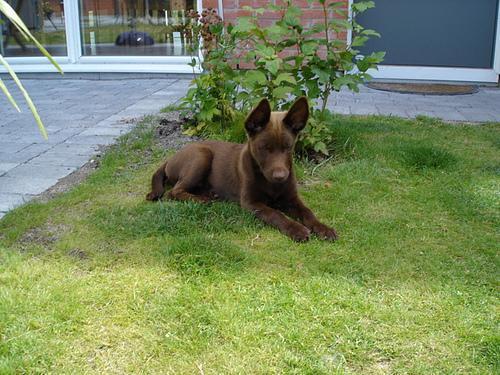
kelpie